Graphical user interface

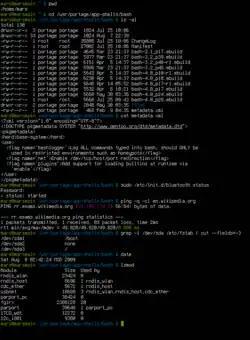
A modern Command-Line Interface (CLI)

Since the commands available in command line interfaces can be many, complex operations can be performed using a short sequence of words and symbols. Custom functions may be used to facilitate access to frequent actions.